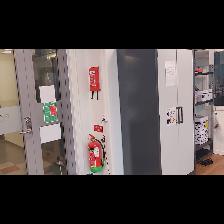
Label: NonHuman